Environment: real
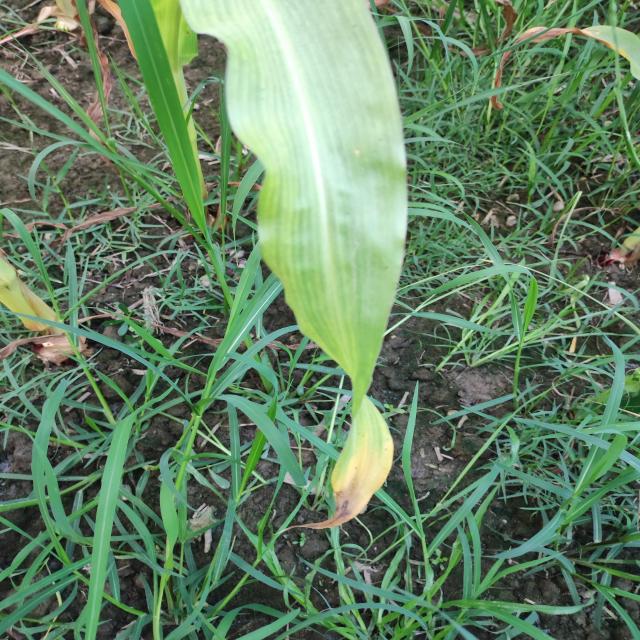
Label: nitrogen_deficiency